Chevron Corporation

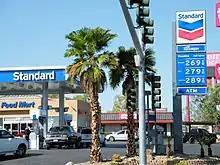
A Chevron station branded under the Standard name in Paradise, Nevada, pictured in 2009

In 1911, the federal government broke Standard Oil into several pieces under the Sherman Antitrust Act. One of those pieces, Standard Oil Co. (California), went on to become Chevron. It became part of the "Seven Sisters", which dominated the world oil industry in the early 20th century. In 1926, the company changed its name to Standard Oil Co. of California (SOCAL). By the terms of the breakup of Standard Oil, at first Standard of California could use the Standard name only within its original geographic area of the Pacific coast states, plus Nevada and Arizona; outside that area, it had to use another name.